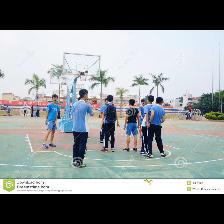
Label: Human